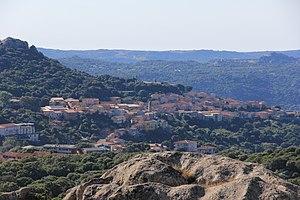
Luogosanto est une commune italienne de la province de Sassari dans la région Sardaigne en Italie.